Margaret Hamilton (educator)

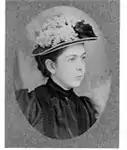
Hamilton in the 1890s

Margaret Hamilton (June 13, 1871 – July 6, 1969) was an educator and headmistress at Bryn Mawr School, Maryland, United States.